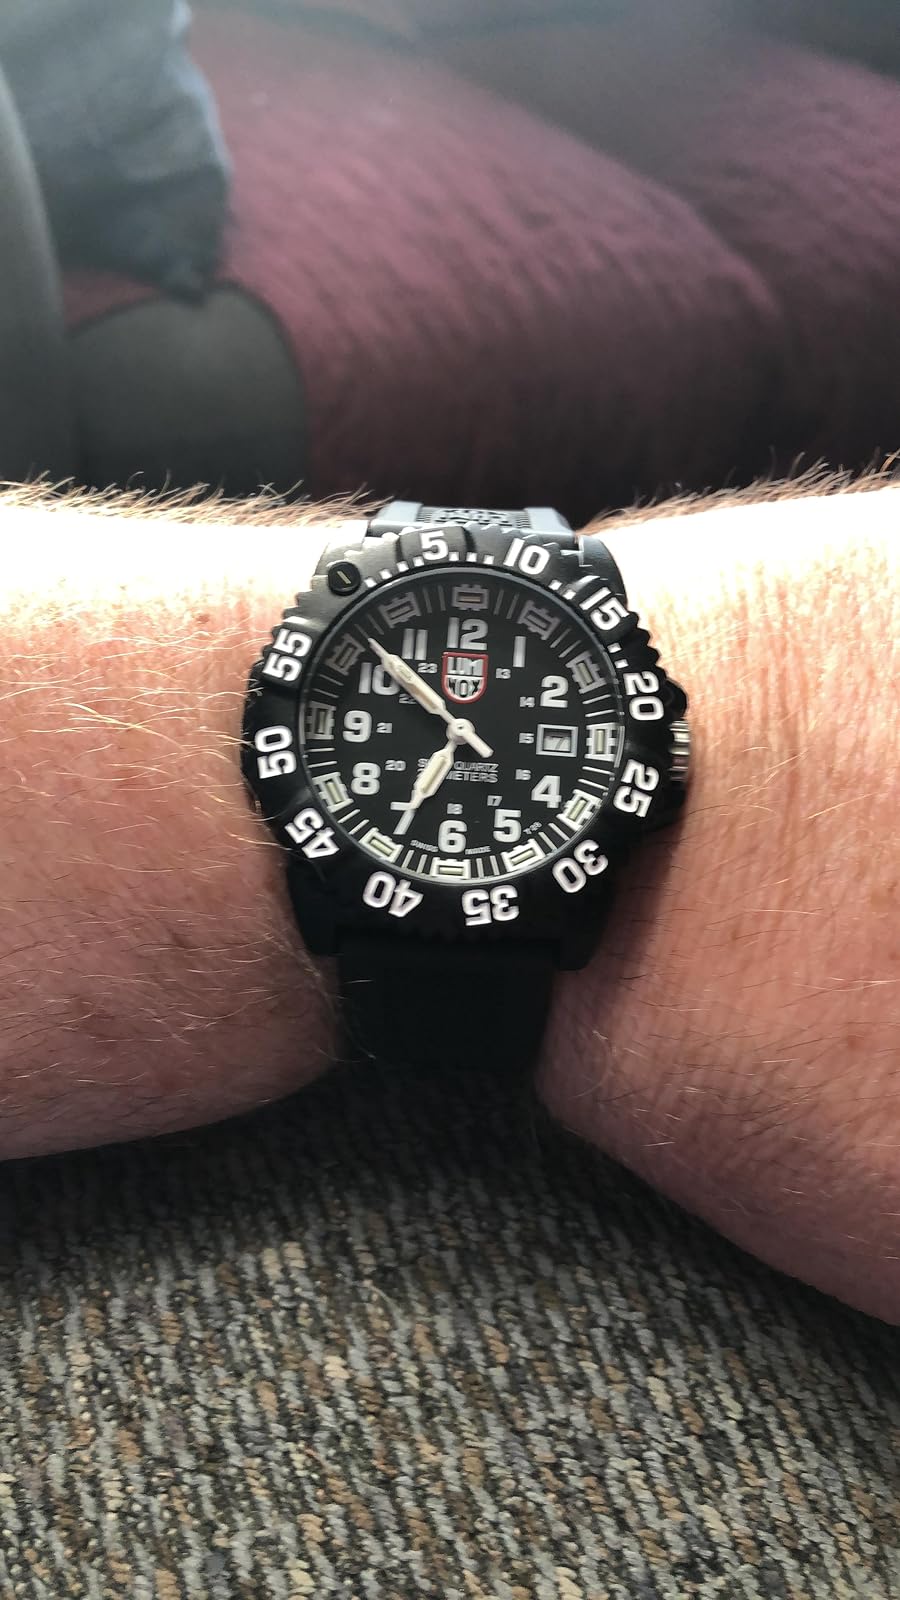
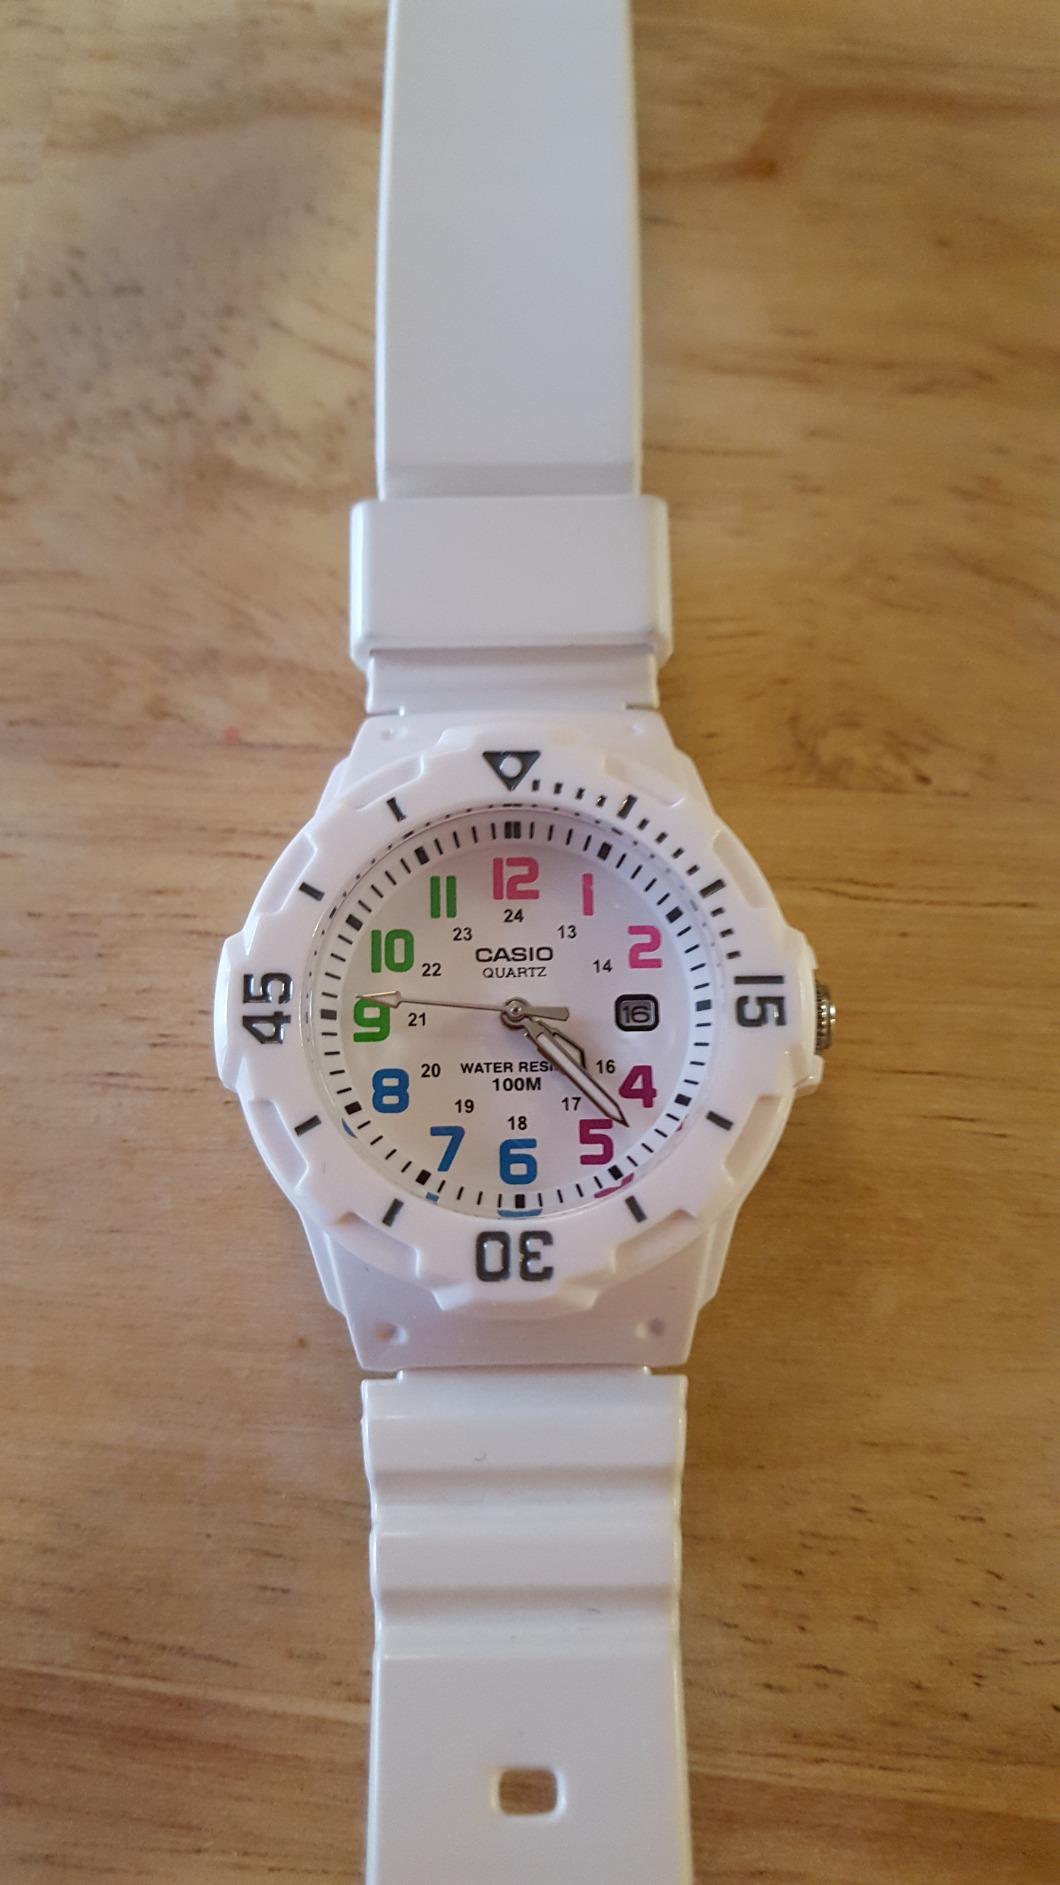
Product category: accessories_watch
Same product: no